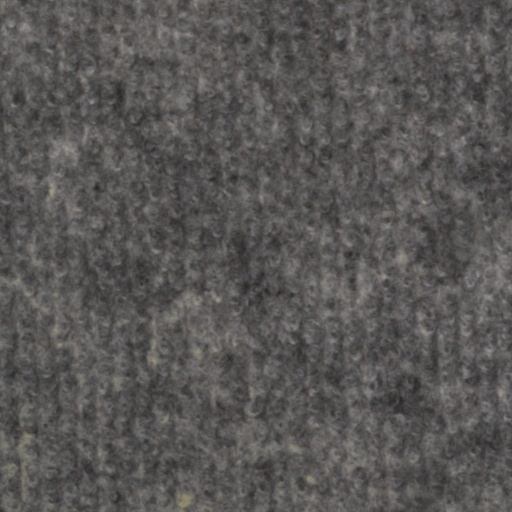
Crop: wheat